Magnesium responsive RNA element

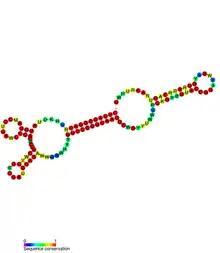

The Magnesium responsive RNA element, not to be confused with the completely distinct M-box riboswitch, is a cis-regulatory element that regulates the expression of the magnesium transporter protein MgtA. It is located in the 5' UTR of this gene. The mechanism for the potential magnesium-sensing capacity of this RNA is still unclear, though a recent report suggests that the RNA element targets the mgtA transcript for degradation by RNase E when cells are grown in high Mg environments.